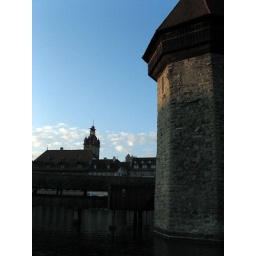
The tower connected to the Chapel Bridge. The landmark of Luzern and the most frequently photographed monument in Switzerland.